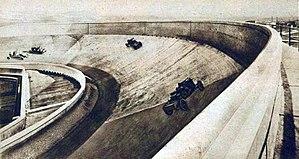
L'autodrome du toit des usines Fiat à Turin (au Lingotto - 1928).
Le Lingotto de Turin a été l'un des principaux sites industriels de Fiat et aujourd'hui le batiment abrite le siège et les bureaux du constructeur italien. Reconverti, il est actuellement le centre de congrès multifonctionnel le plus grand d'Europe. Il est situé dans le quartier de Nizza Millefonti, au sud-est de Turin, dans la IXᵉ circonscription.